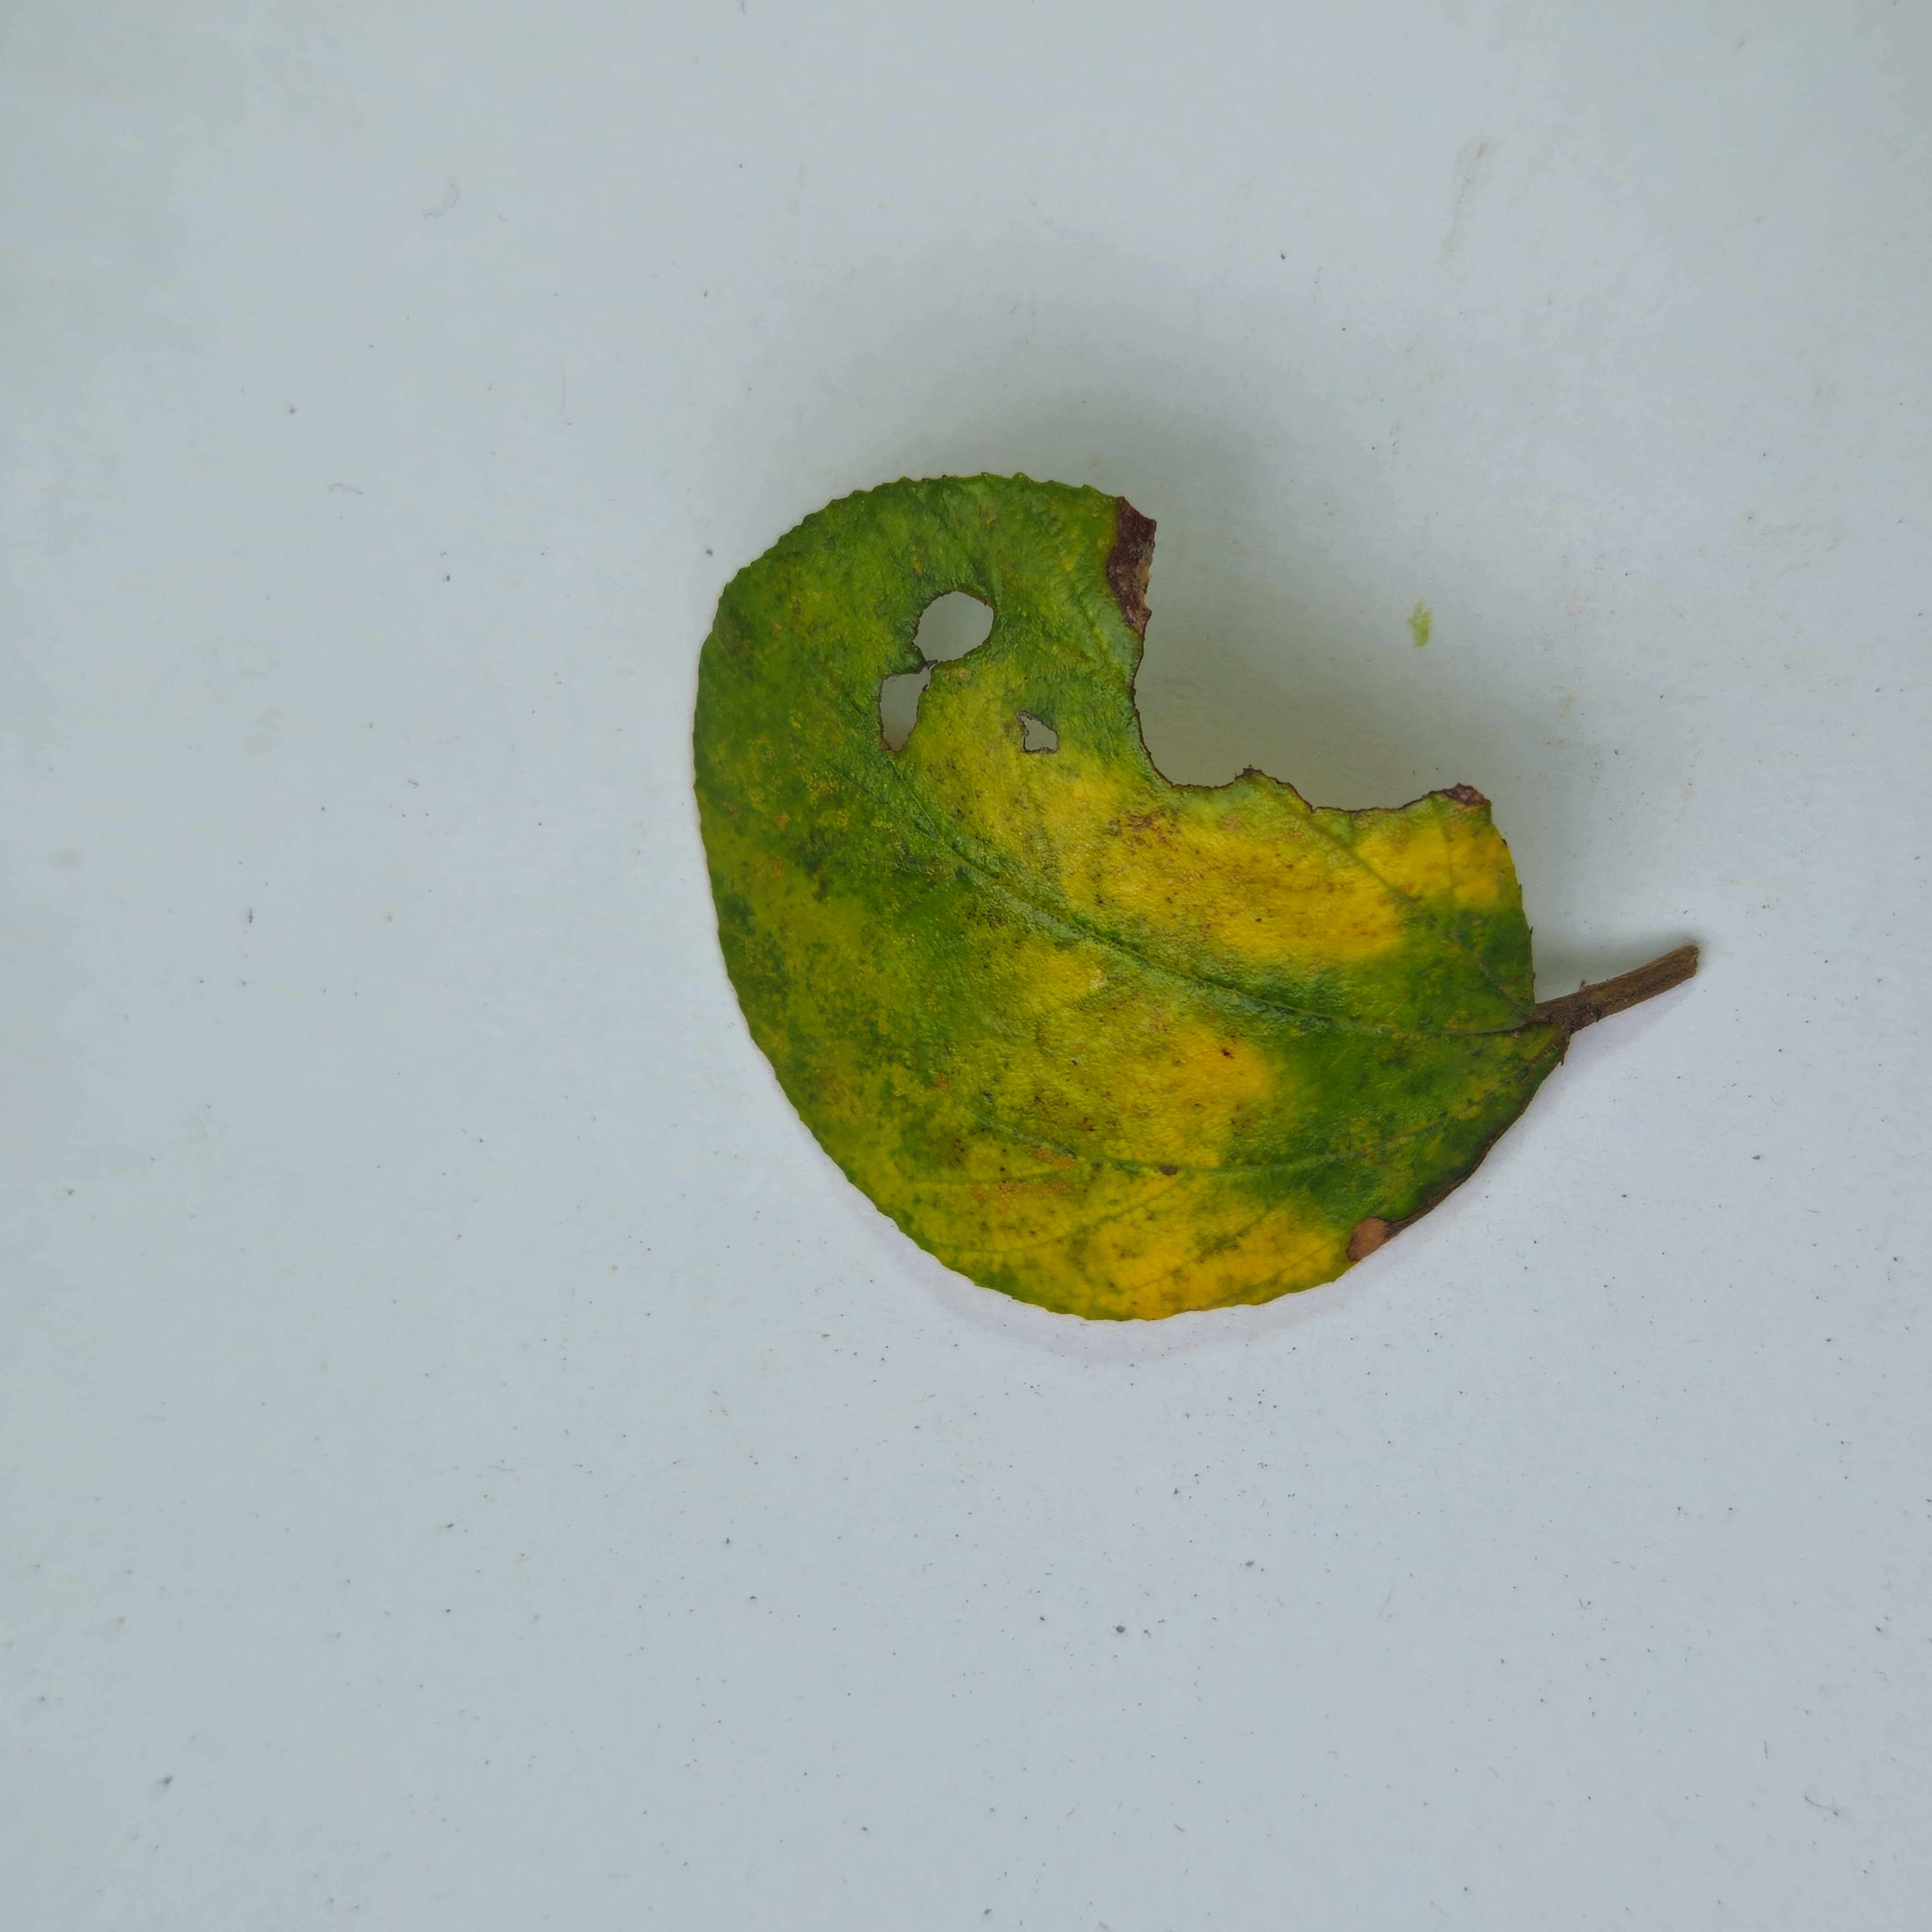
Label: Yellow